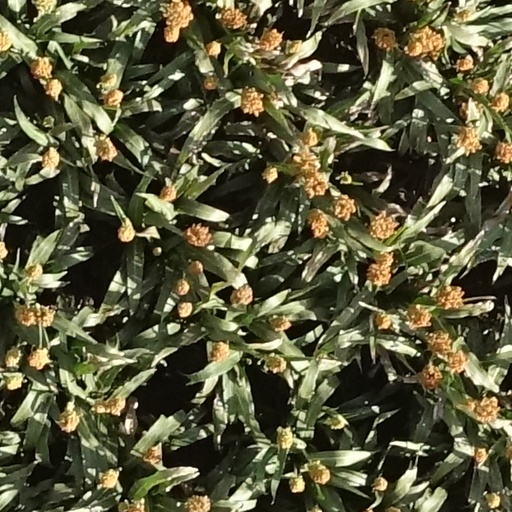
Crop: sorghum